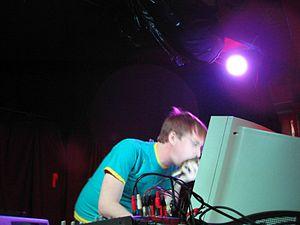
Machine Drum live au Chop Suey de Seattle pour le festival Decibel 2005
Machinedrum, pseudonyme de Travis Stewart, est un musicien américain de musique électronique né le 4 mars 1982 à Eden en Caroline du Nord. Éclectique et prolifique, il a signé de nombreux disques et apparitions dans des styles allant du hip-hop expérimental à la jungle en passant par le juke, la house et le dubstep.
La discographie de Lone comprend l'ensemble des disques publiés par Matt Cutler durant sa carrière. Elle débute en 2006 avec le duo Kids in Tracksuit et continue encore aujourd'hui principalement sous le pseudonyme Lone.